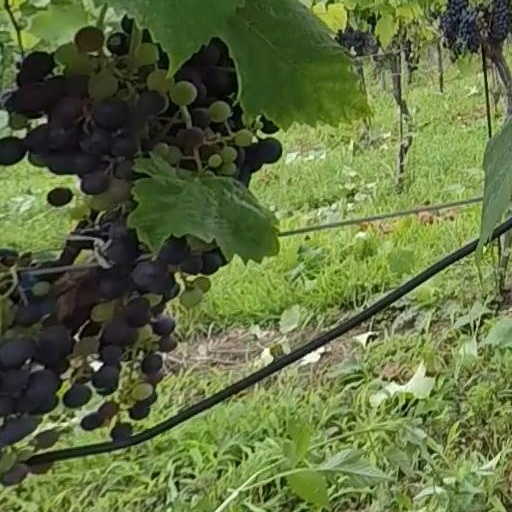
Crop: grape